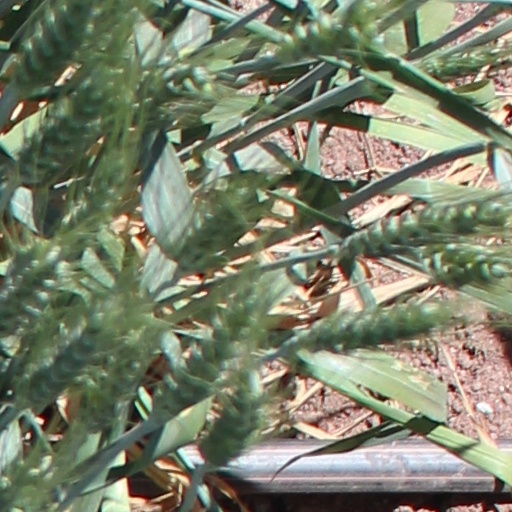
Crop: wheat